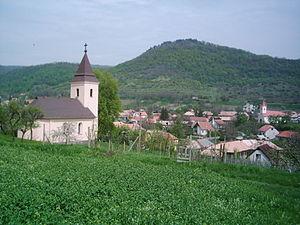
Kosihovce est un village de Slovaquie situé dans la région de Banská Bystrica.